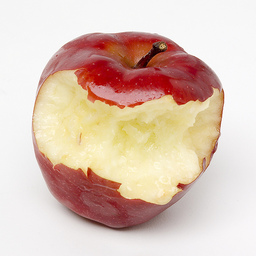
Label: Apple